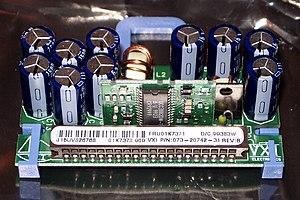
Un Voltage regulator module est un étage d'alimentation et de conversion de tension électrique, tel qu'utilisé sur les cartes mères d'ordinateur pour fournir la tension d'alimentation du CPU, ou sur les cartes graphiques pour le GPU. Ces modules ont pour rôle de fabriquer la tension d'alimentation dont CPU ou GPU ont besoin pour fonctionner, tension généralement pilotable. Ils doivent maintenir la tension demandée malgré de fortes variations de consommation du dispositif à alimenter, pour des consommations atteignant parfois plusieurs centaines de watts.